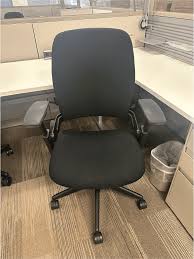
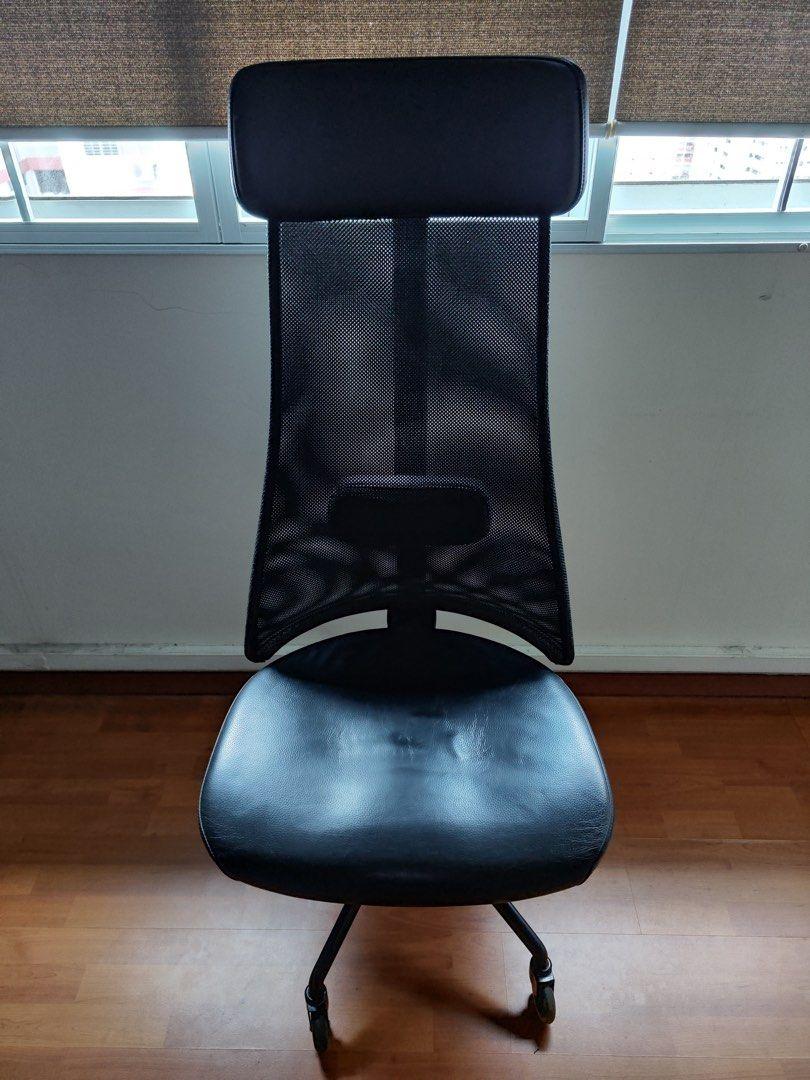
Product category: items_chair
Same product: no